Li Keqiang

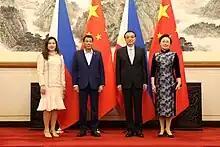
Li and his wife (far right) with Filipino president Rodrigo Duterte in 2019

Following the Third Plenum of 2013, Xi amassed a series of leadership roles on four new powerful supra-ministerial bodies overseeing "comprehensively deepening reforms", the internet, military reform, and also the National Security Commission. The "deepening reforms" leading group was said to be encroaching on the affairs in the economic realm normally handled by the premier, and was seen as having the effect of reducing Li's institutional power. Li nevertheless appeared in official press releases as Xi's foremost lieutenant, being named Vice Chairman of the National Security Commission, in addition to becoming the deputy leader of leading groups on "deepening reforms", internet security, and the economy and finance. After the announcement of comprehensive reforms at the Third Plenum in 2013, Li became a leading figure of the government's reform implementation efforts. The Third Plenum called for market forces to play a "decisive" role in the allocation of resources, ostensibly looking to decrease government regulation on the market.